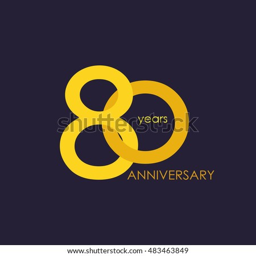
anniversary , signs , symbols , which is yellow with flat design style